Cusworth Hall

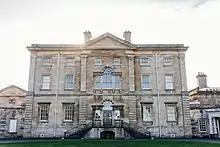
Cusworth Hall in Doncaster. Front of the building.

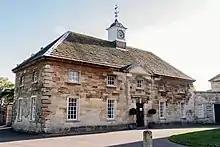
Cusworth Hall, Stable Block

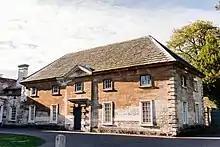
Outbuildings at Cusworth Hall

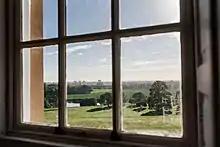
View over Doncaster town centre from a window at Cusworth hall

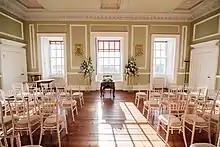
Cusworth Hall decorated for a wedding

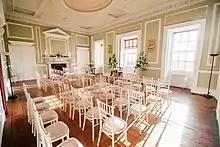
Cusworth Hall ceremony room set up for a wedding

The house is constructed of ashlar with slate roofs. The rectangular 6 x 5 bay plan main block is linked to 5 x 2 bay service wings.